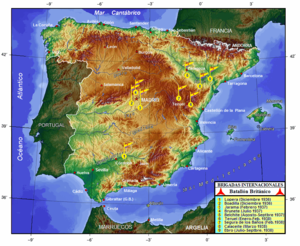
Le Bataillon Britannique était le 16ᵉ bataillon des Brigades internationales durant la Guerre d'Espagne. Il est également connu sous le nom de Bataillon Saklatvala, en hommage à Shapurji Saklatvala, fondateur du Parti communiste de Grande-Bretagne, ou Bataillon Clement Attlee.